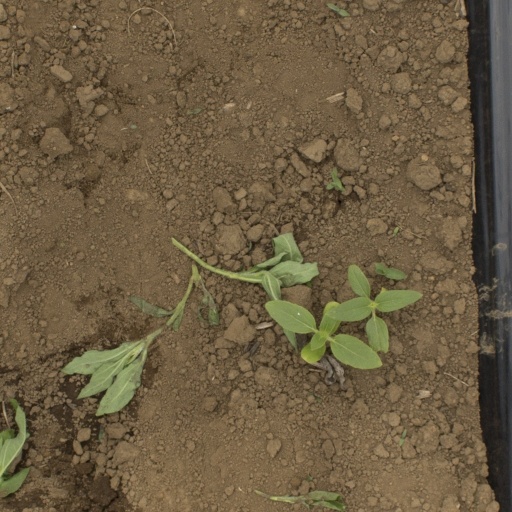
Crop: Jerusalem artichoke